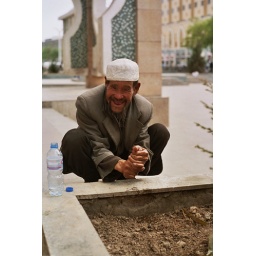
A toothless Muslim pilgrim washes his hands from a bottle of water given to him by a passerby (not me)